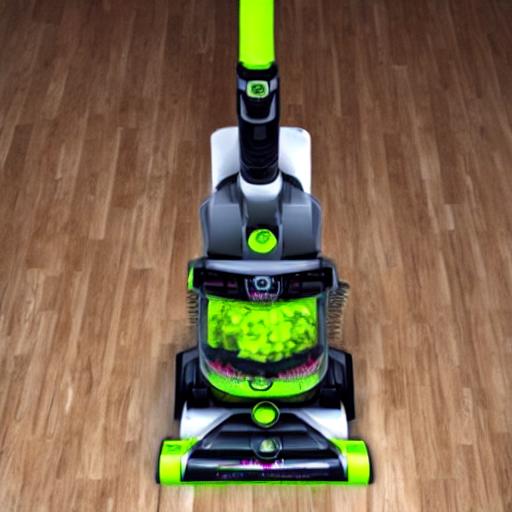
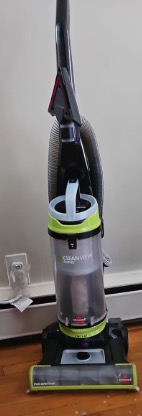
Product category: items_vacuum
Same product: no